Rufus Alexander

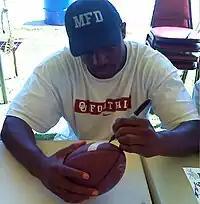
Alexander at the 2008 Josh Heupel Day of Champions Football Camp signing a football

Rufus Alexander (born April 12, 1983) is an American former professional football linebacker. He was selected by the Minnesota Vikings in the sixth round of the 2007 NFL draft. He was also a member of the Indianapolis Colts and Detroit Lions. He played college football at Oklahoma.